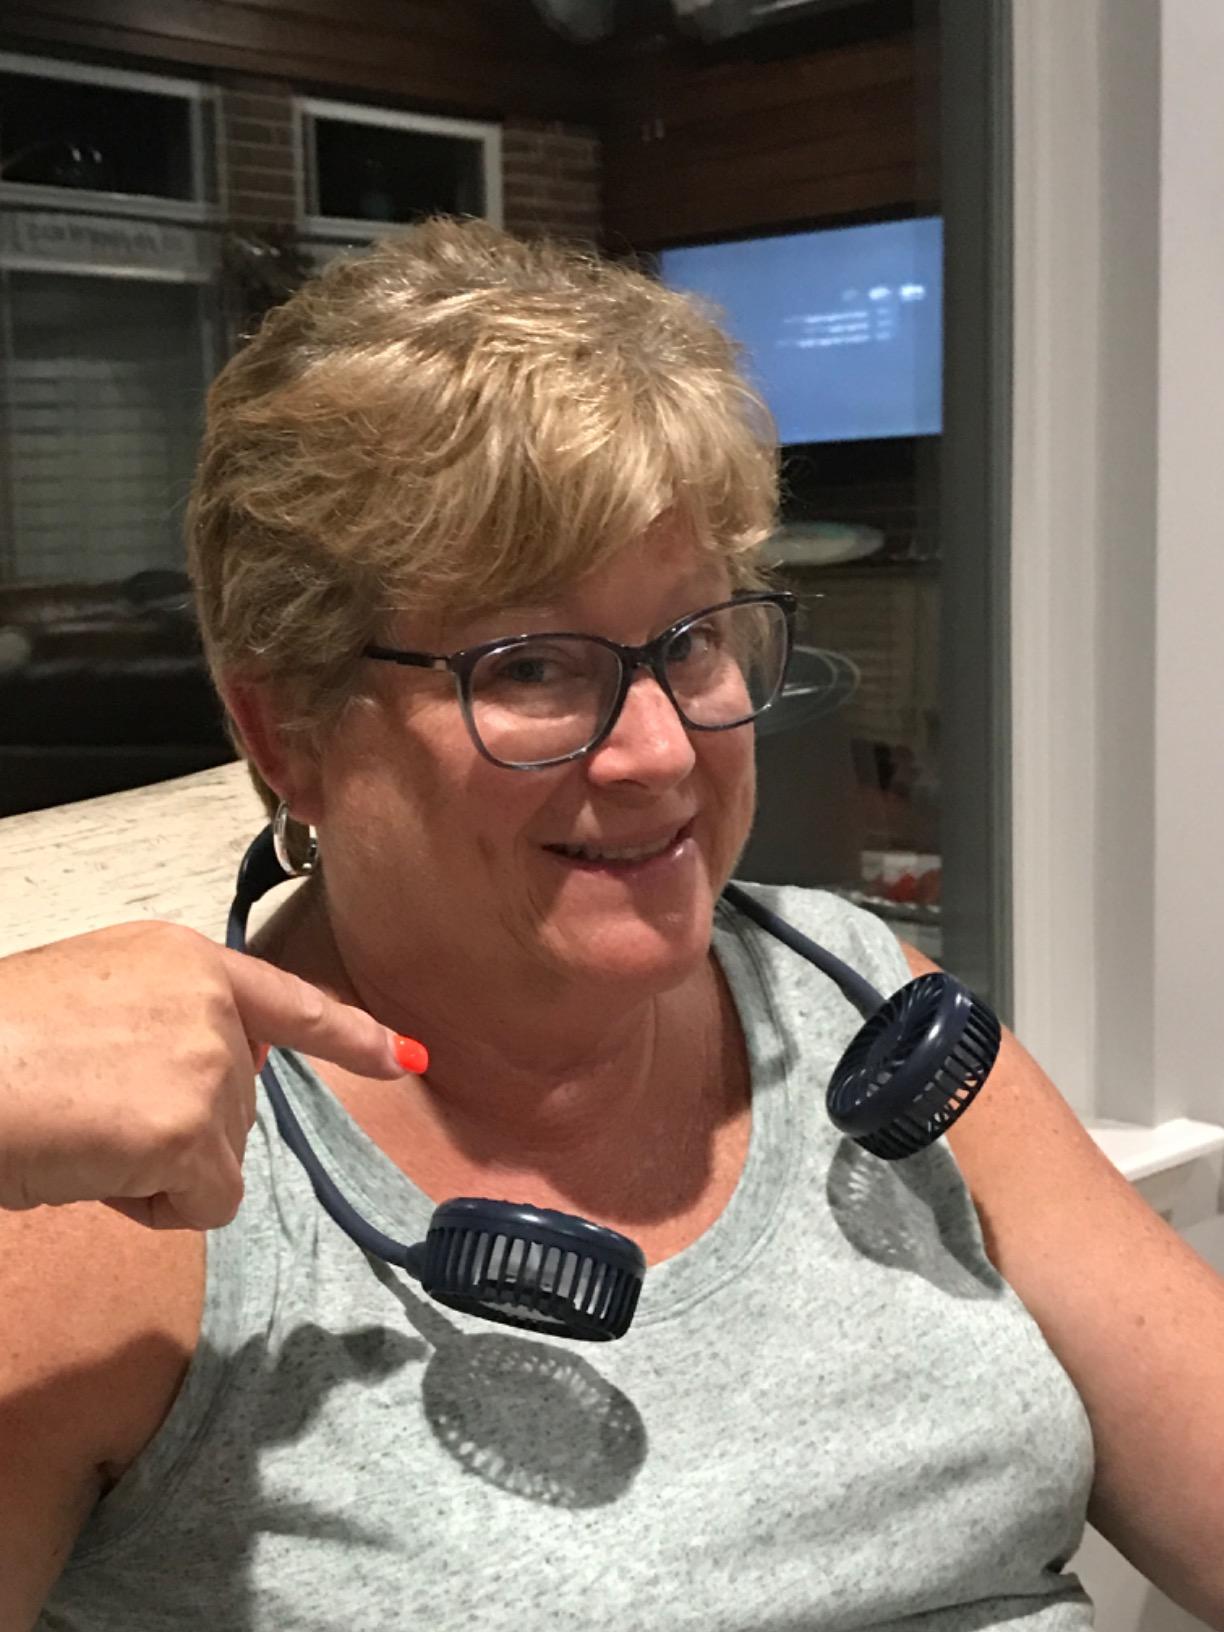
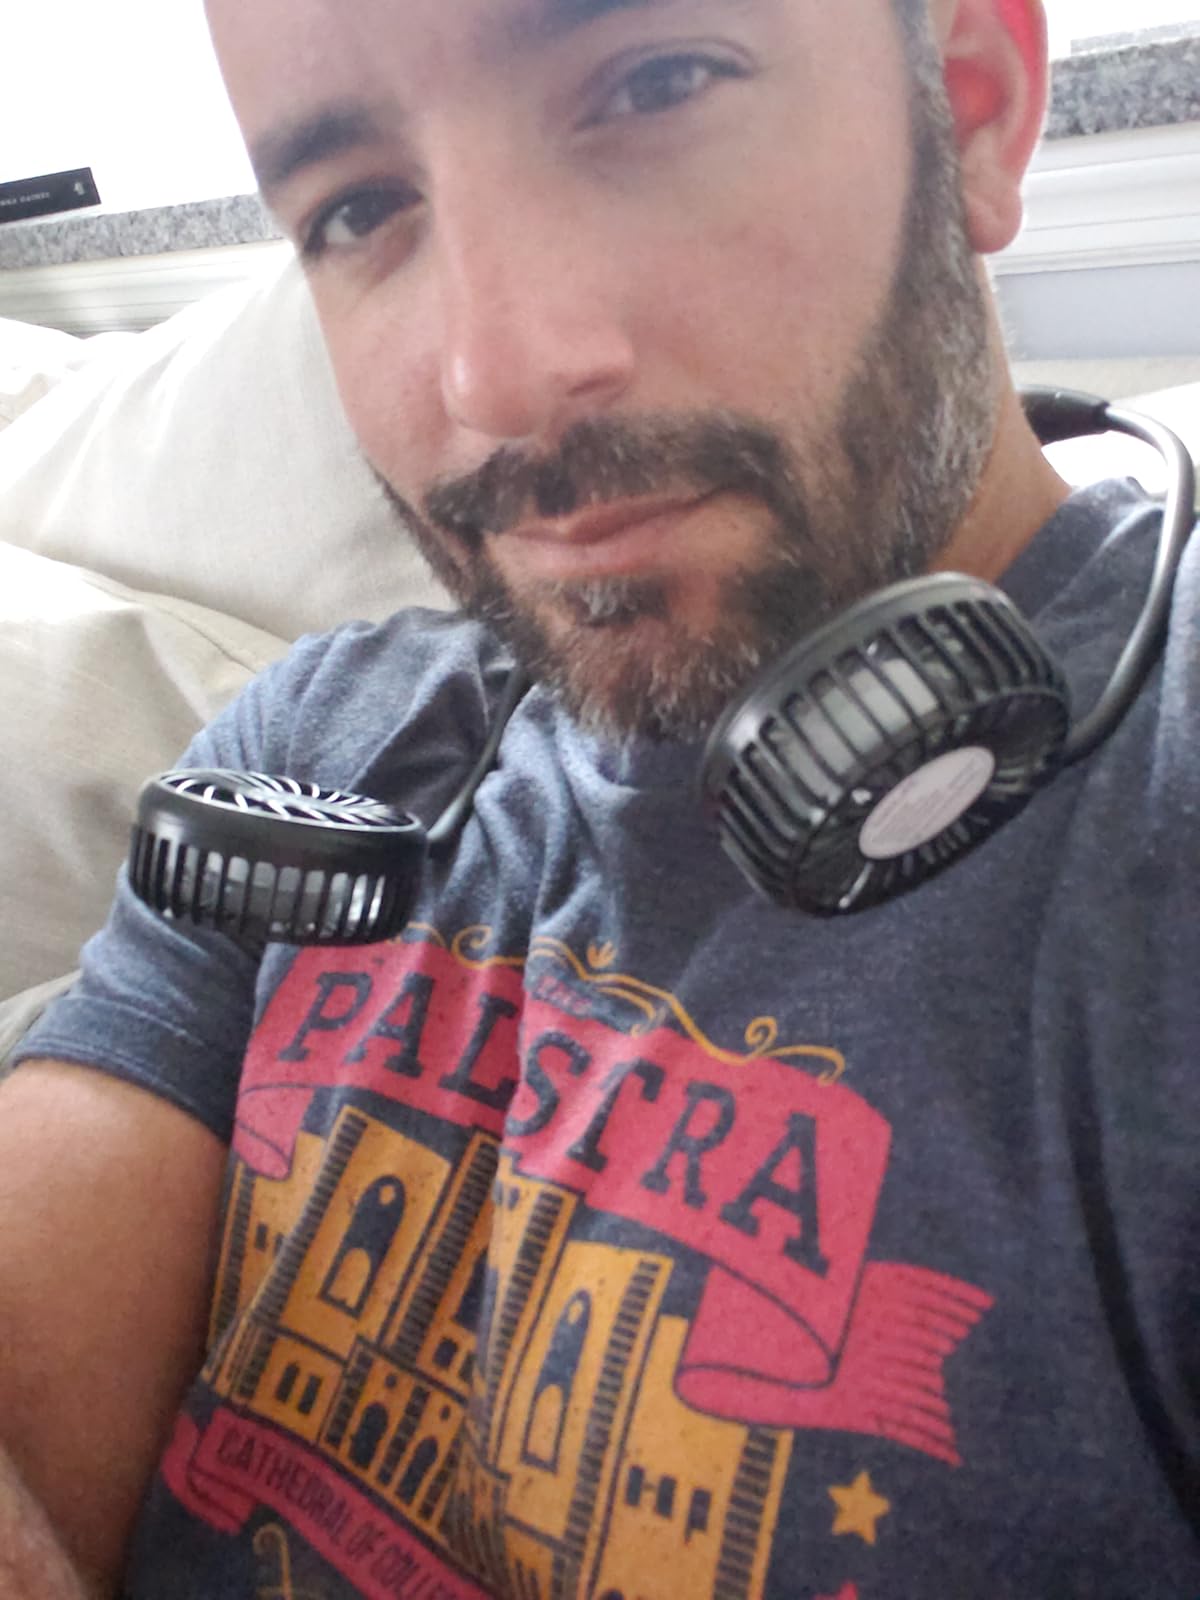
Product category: fan
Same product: no